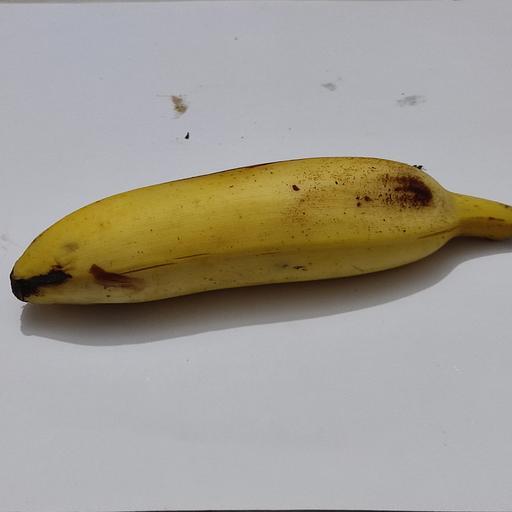
Crop type: Banana